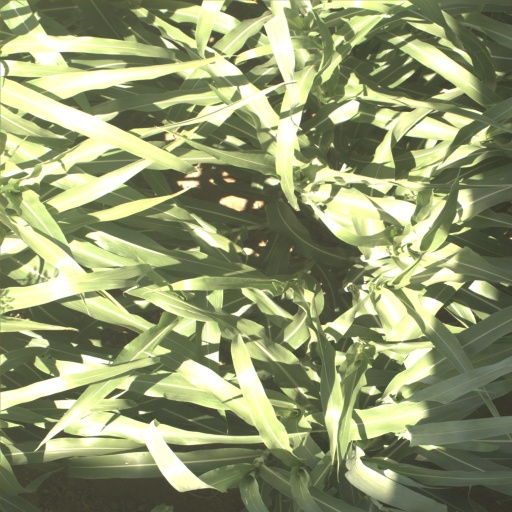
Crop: sorghum